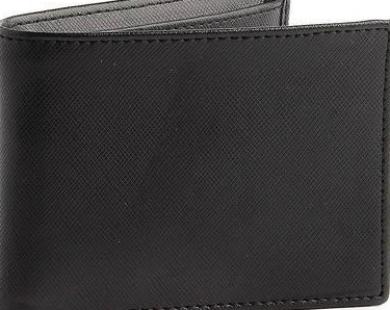
Texture: crosshatched